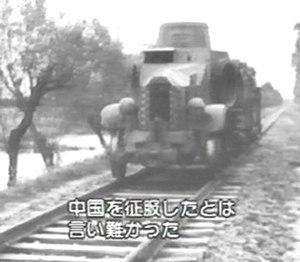
Les chemins de fer militaires sont une application des trains et voies ferrées au monde militaire. Ils peuvent prendre plusieurs formes, qui dépendent des besoins et des époques.